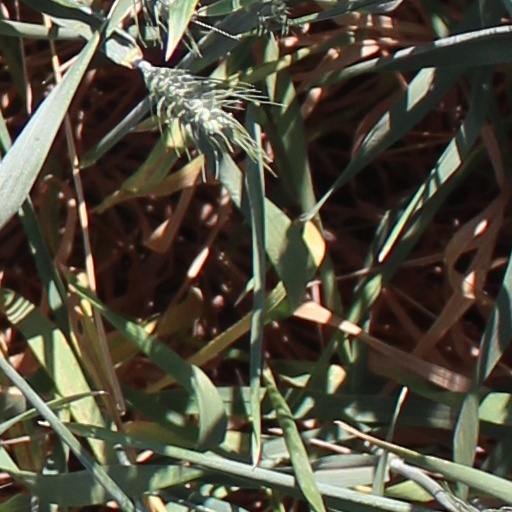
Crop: wheat